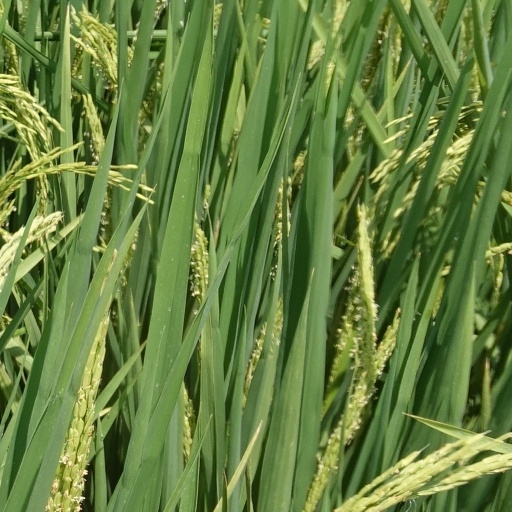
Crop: rice